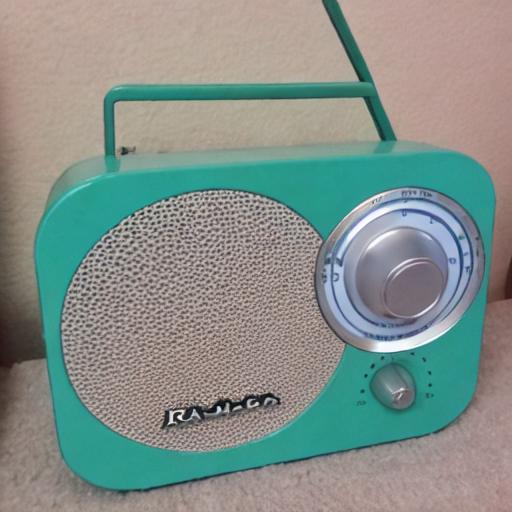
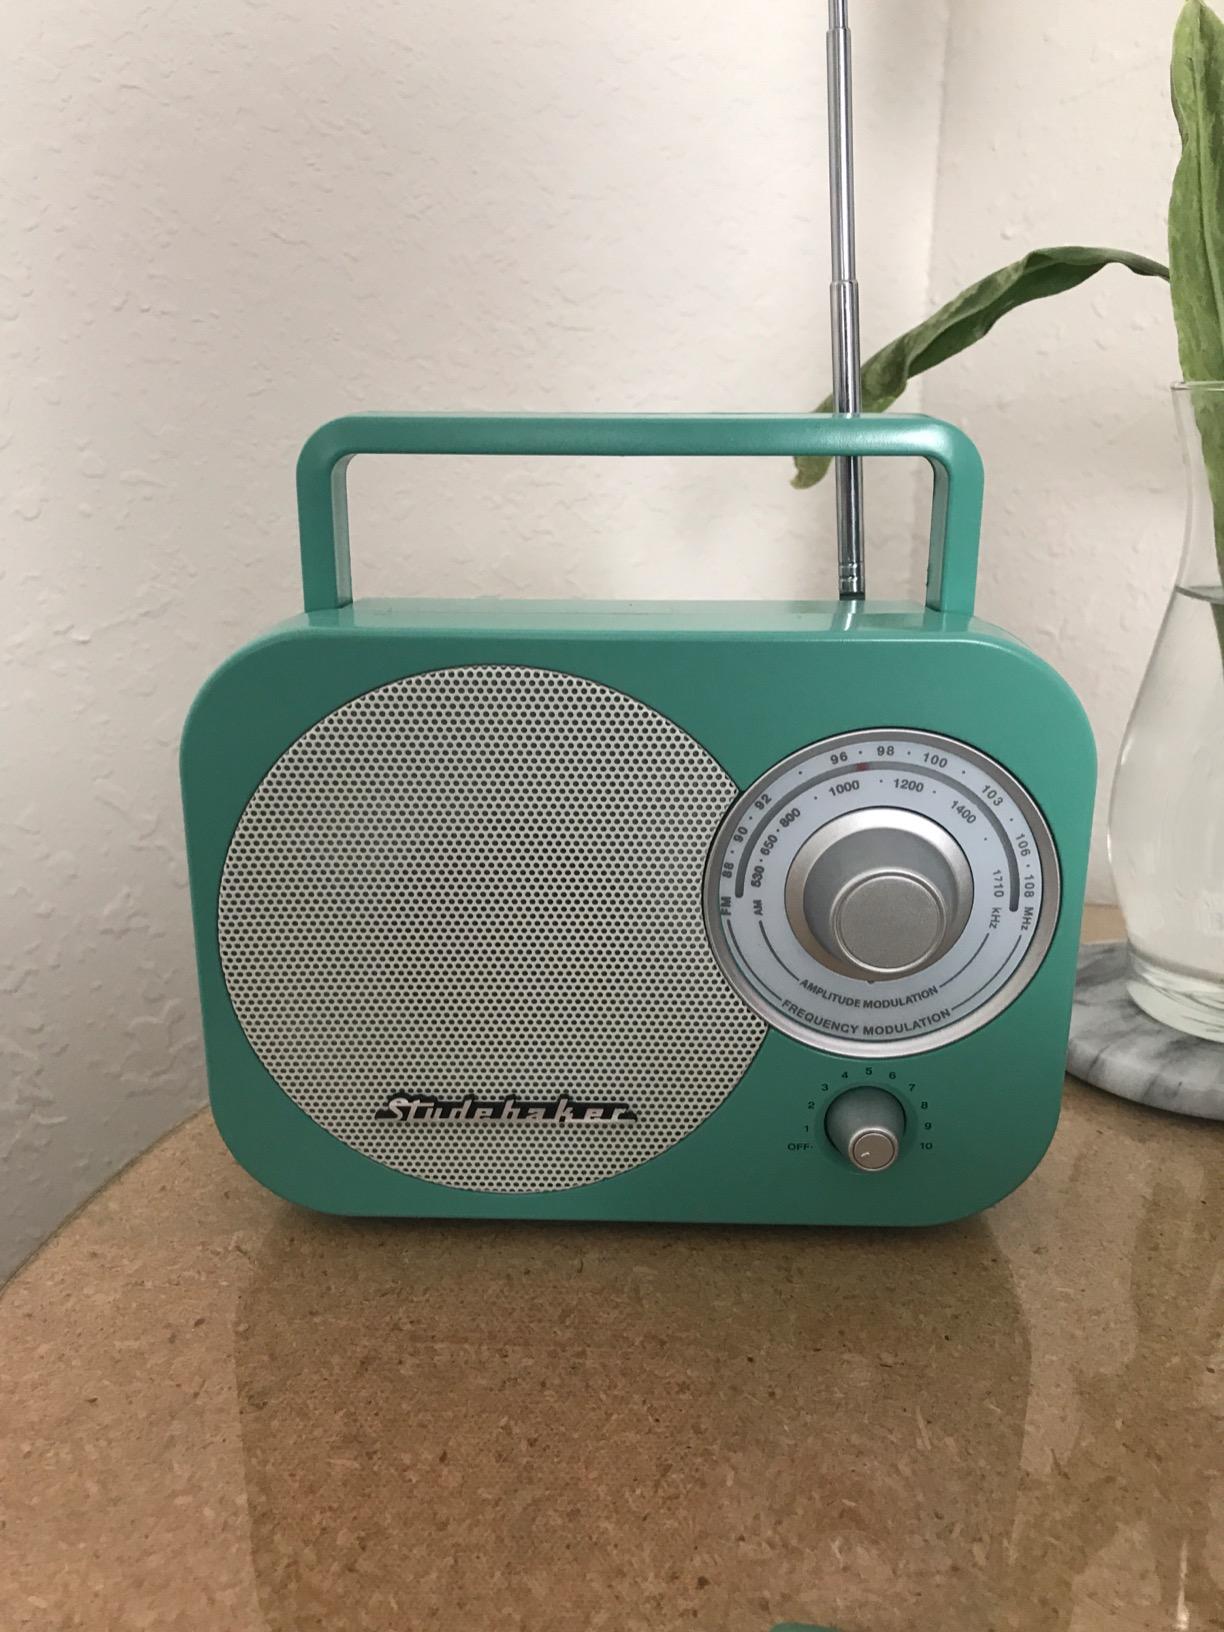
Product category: radio
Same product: no